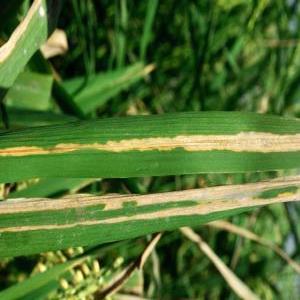
Disease: Bacterialblight